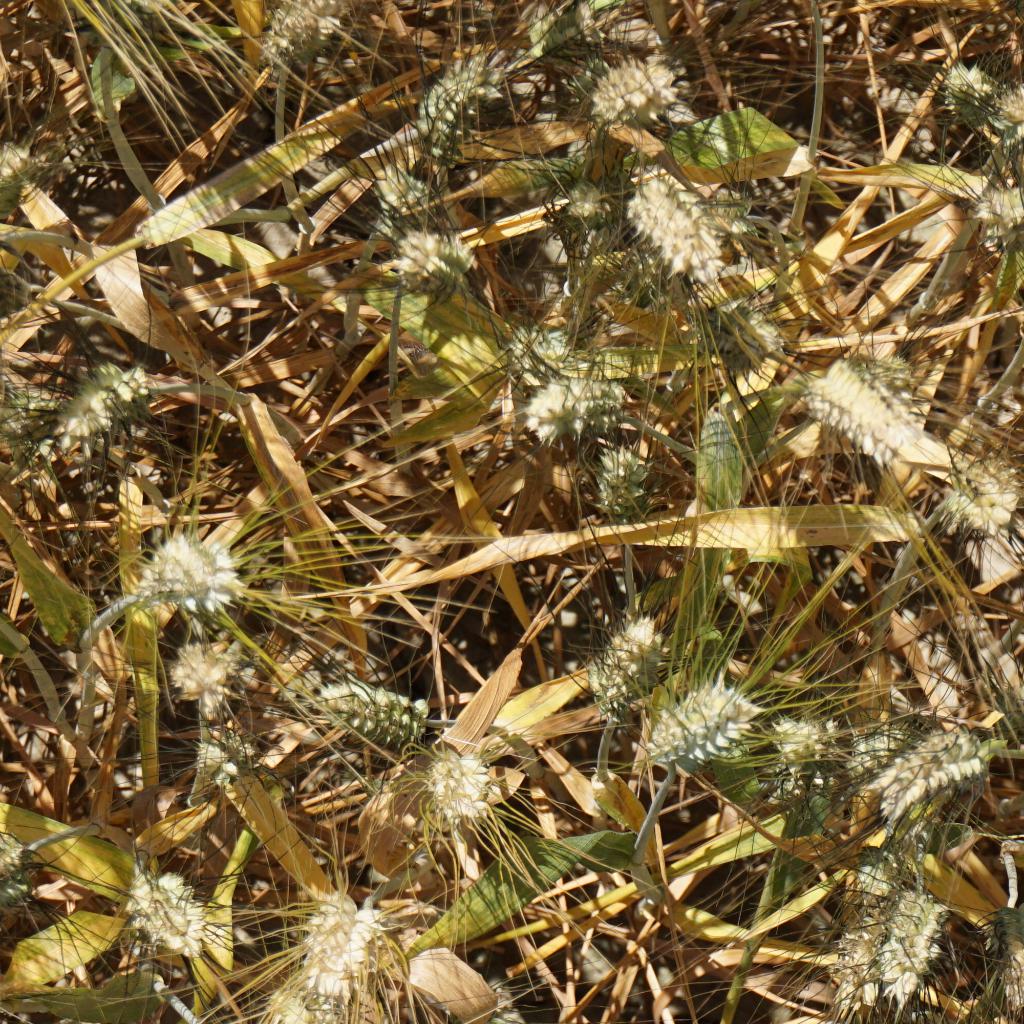
Country: France
Location: Gréoux
Wheat development stage: Filling - Ripening